Question: What is the adult zebra doing?
Tambaya: Me babban jakin dawan yakeyi?
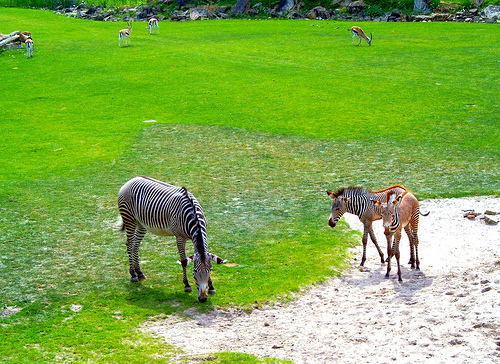
Answer: Eating grass.
Amsa: Cin ciyawa.